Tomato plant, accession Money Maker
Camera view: vertical (180 deg); turntable rotation: 0 degrees
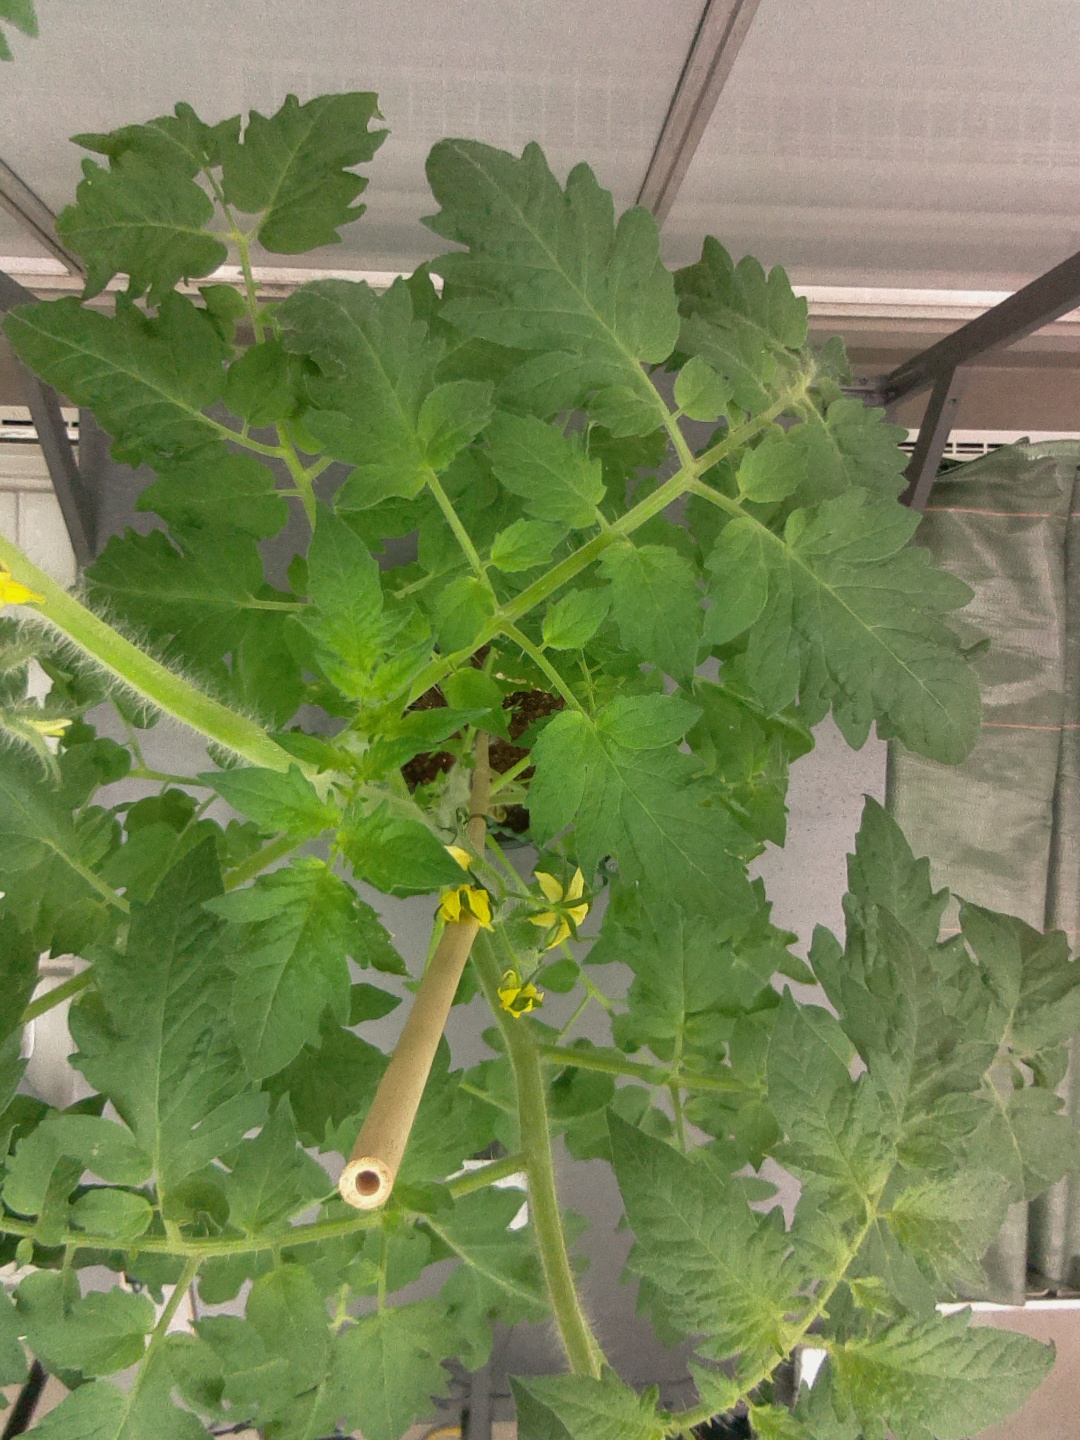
BBCH growth stage 65: Full flowering, 50%-60% of flowers open, first petals falling